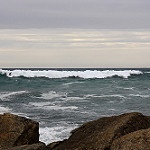
Scene: Outdoor